Aroroy

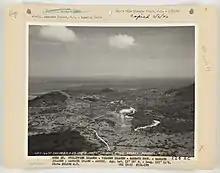
Aerial view of Aroroy, 1939

When the present Masbate province was still part of the province of Ibalon (present-day Albay), a captain from the Spanish Army named Gregorio Cordero of Tondo, Manila was exiled in Masbate for the killing of his superior officer. Instead of being incarcerated in the castle of San Pascual in Burias Island, where political and military prisoners were imprisoned by the Captain-General of the Philippine Islands, he was brought to Masbate. Accompanied by his two daughters and a son, they established residency in the Port of Magdalena, Masbate town. He had with him four "Faluas" or Spanish vessels named – Jesus Maria Y Jose, Sacramento, Salvacion and Santa Ana for use in the vigilance against Moro pirates who preyed on the three islands of Masbate, Ticao and Burias.